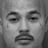
Emotion: neutral